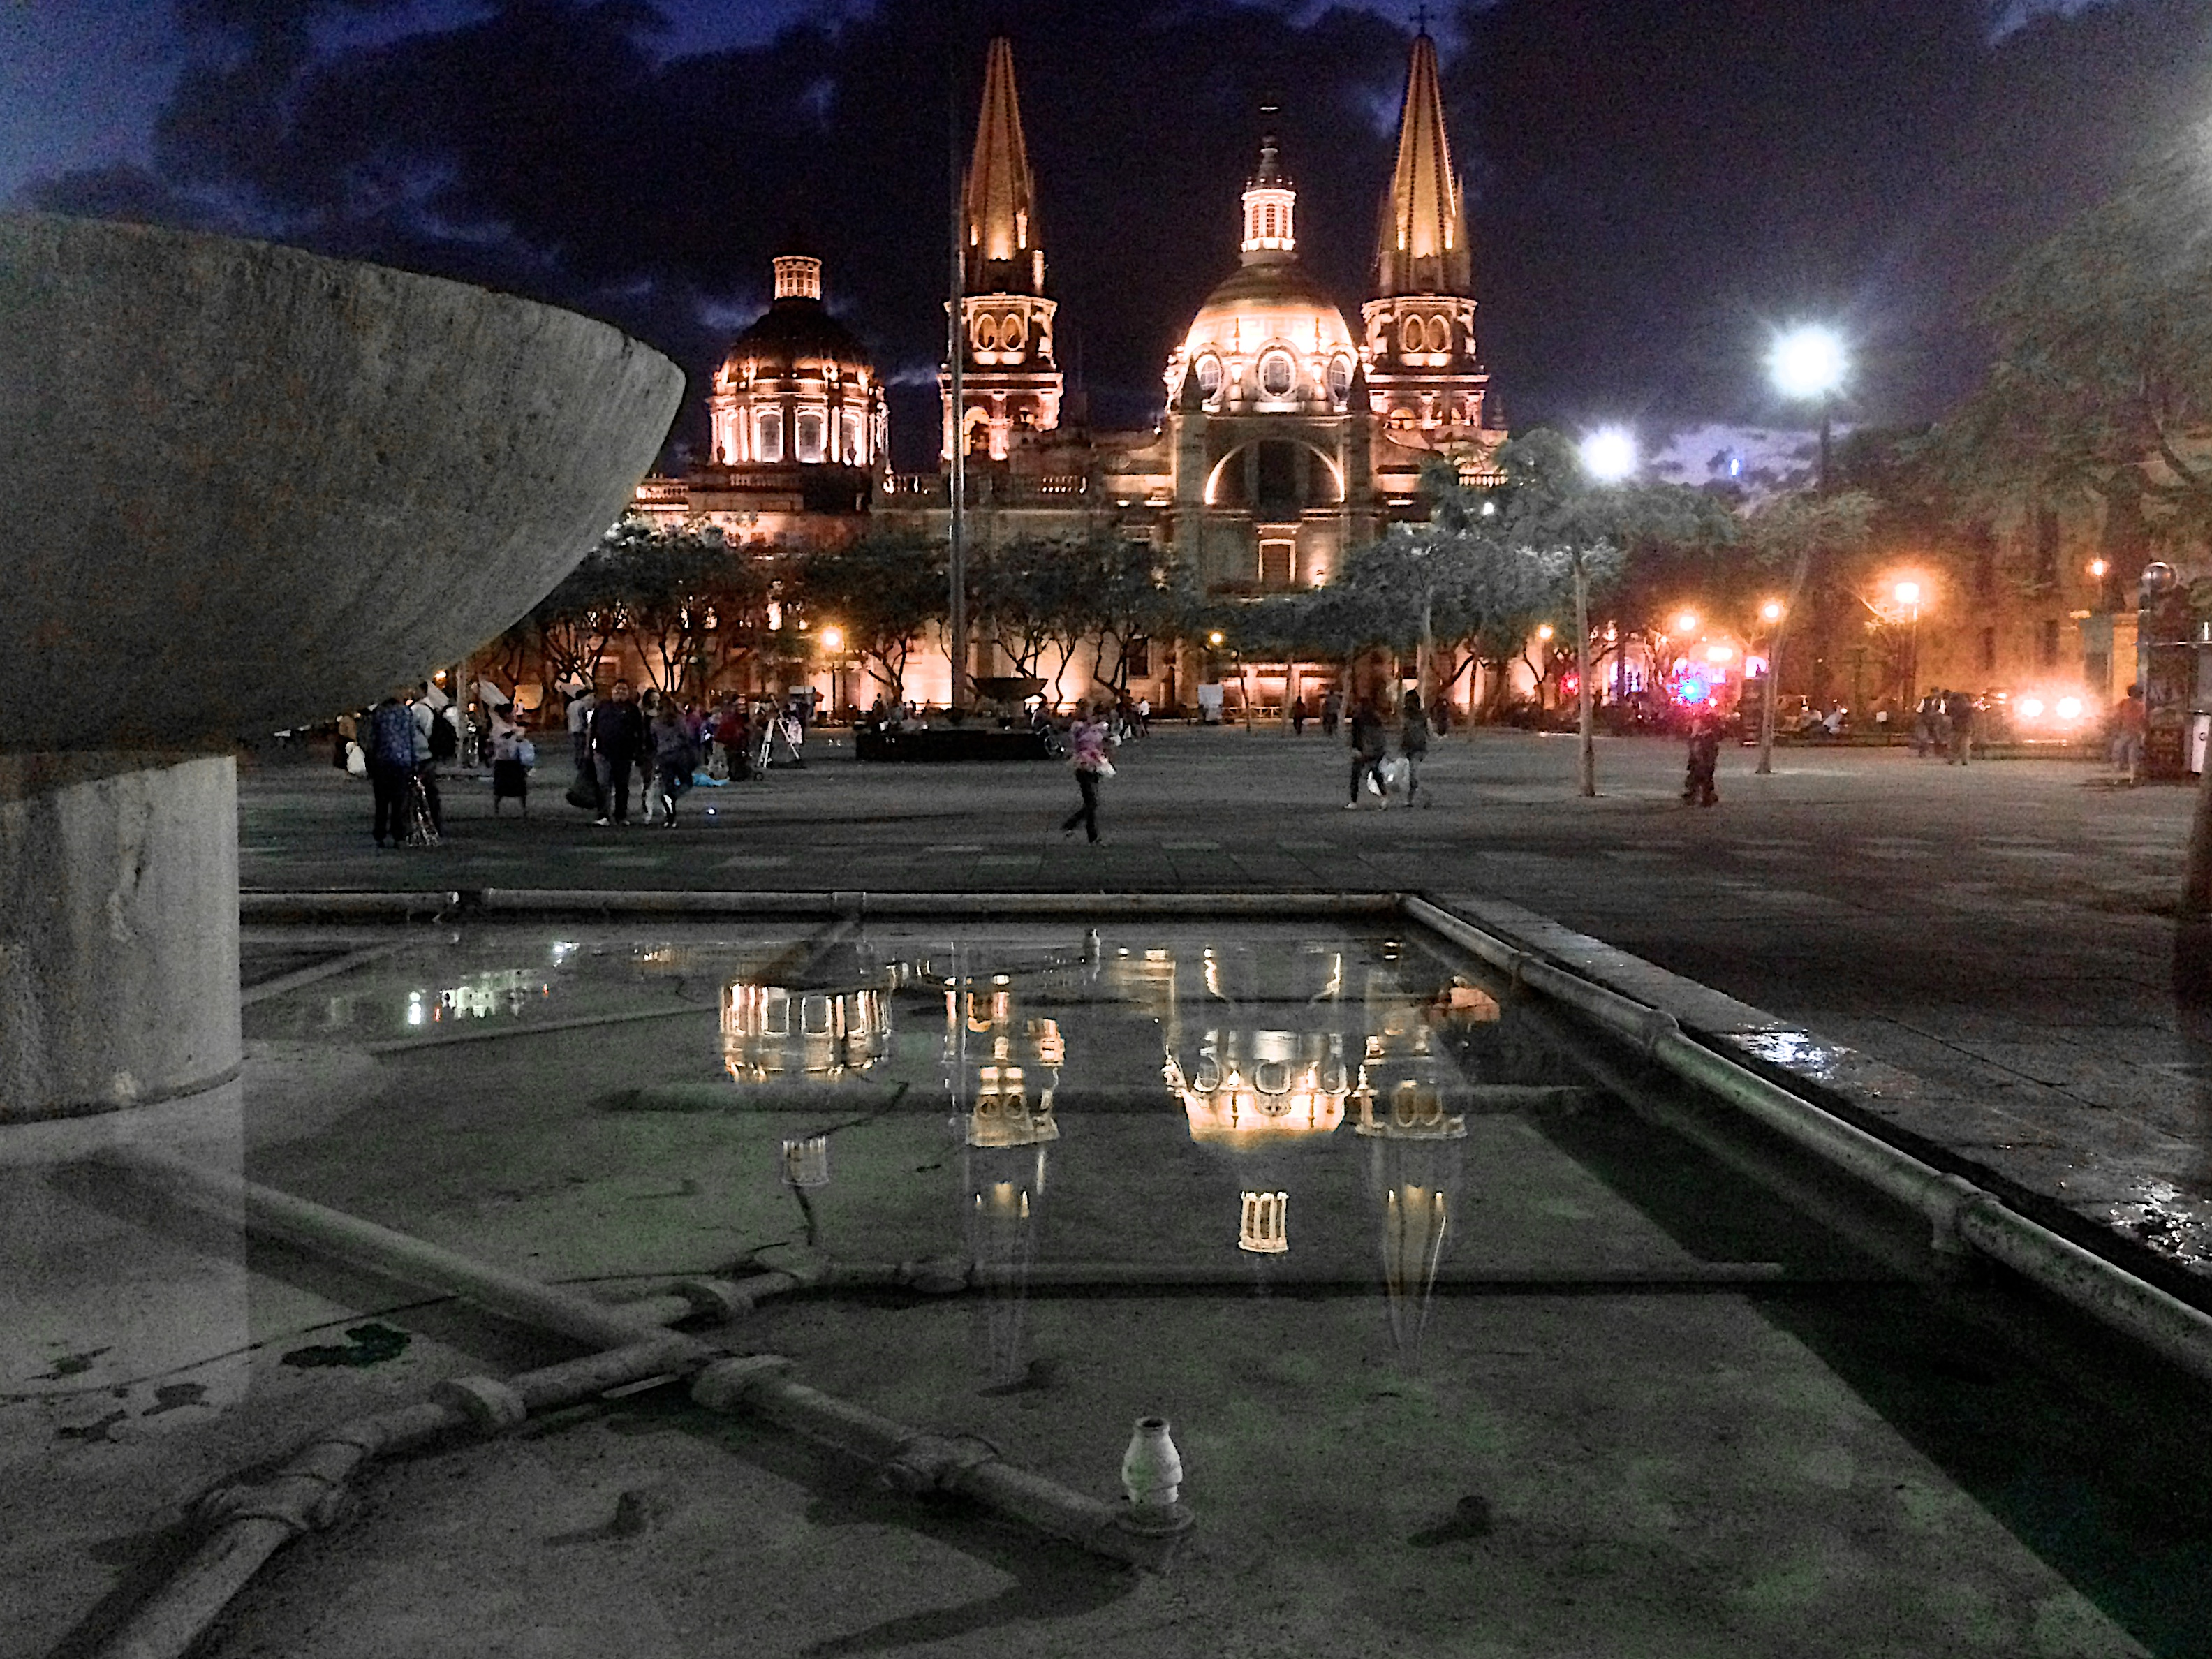
night, screenshot